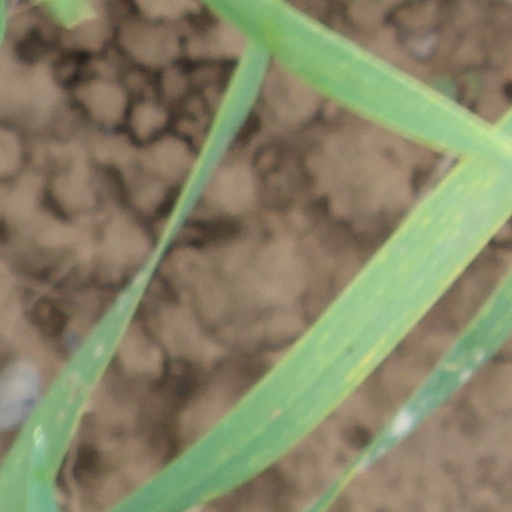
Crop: wheat